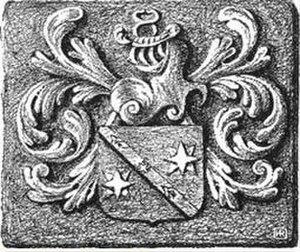
Itshak ben Yehouda Abravanel est né en 1437 à Lisbonne et mort en 1508 à Venise, membre de la célèbre famille Abravanel, fut un homme d’État, ministre des finances des royaumes du Portugal, de Castille, d'Aragon et de Naples. Philosophe, commentateur biblique et financier juif, il est aussi l'un des leaders des Juifs dans la péninsule ibérique.
La famille Abravanel est l'une des plus anciennes et distinguées familles juives d'Espagne.